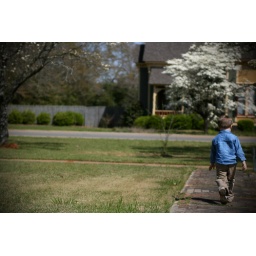
boy in blue 13